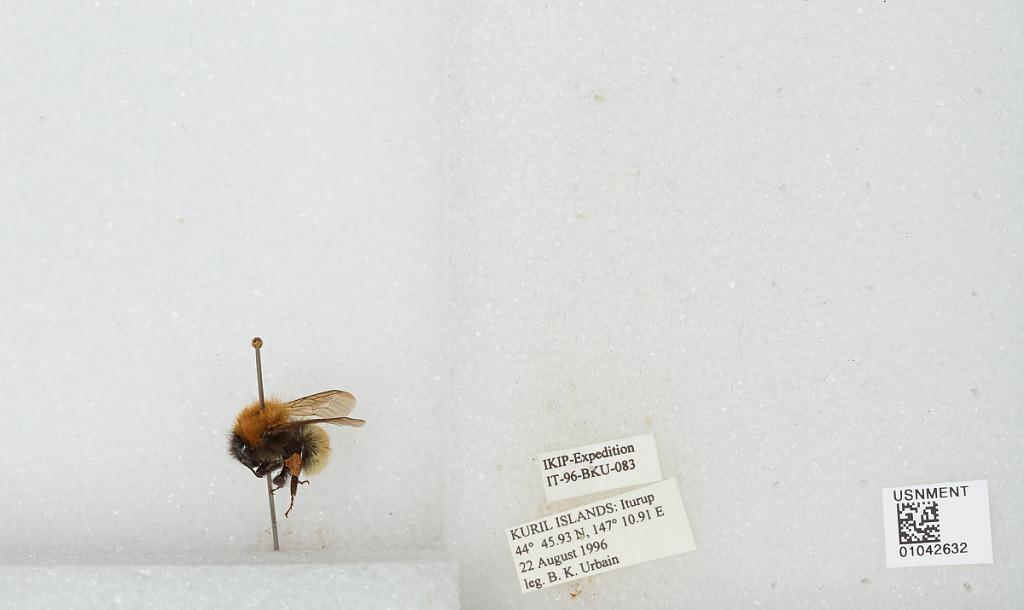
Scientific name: Bombus sp.
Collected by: B. Urbain
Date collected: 1996-8-22
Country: Russia
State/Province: Sakhalin
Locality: Iturup, Kuril Islands
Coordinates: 44.7656, 147.182